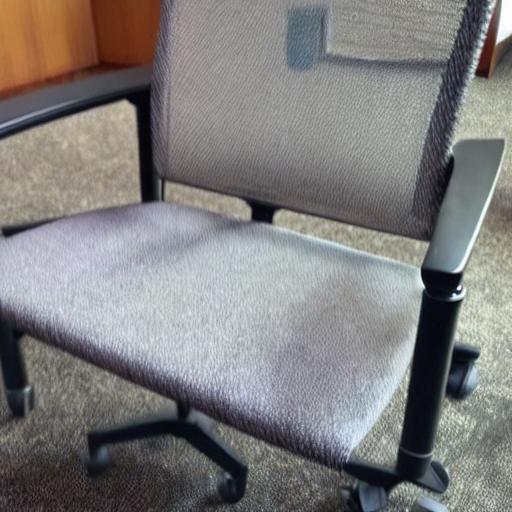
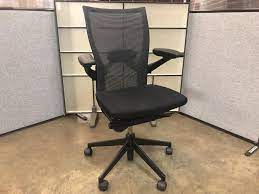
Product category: items_chair
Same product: no